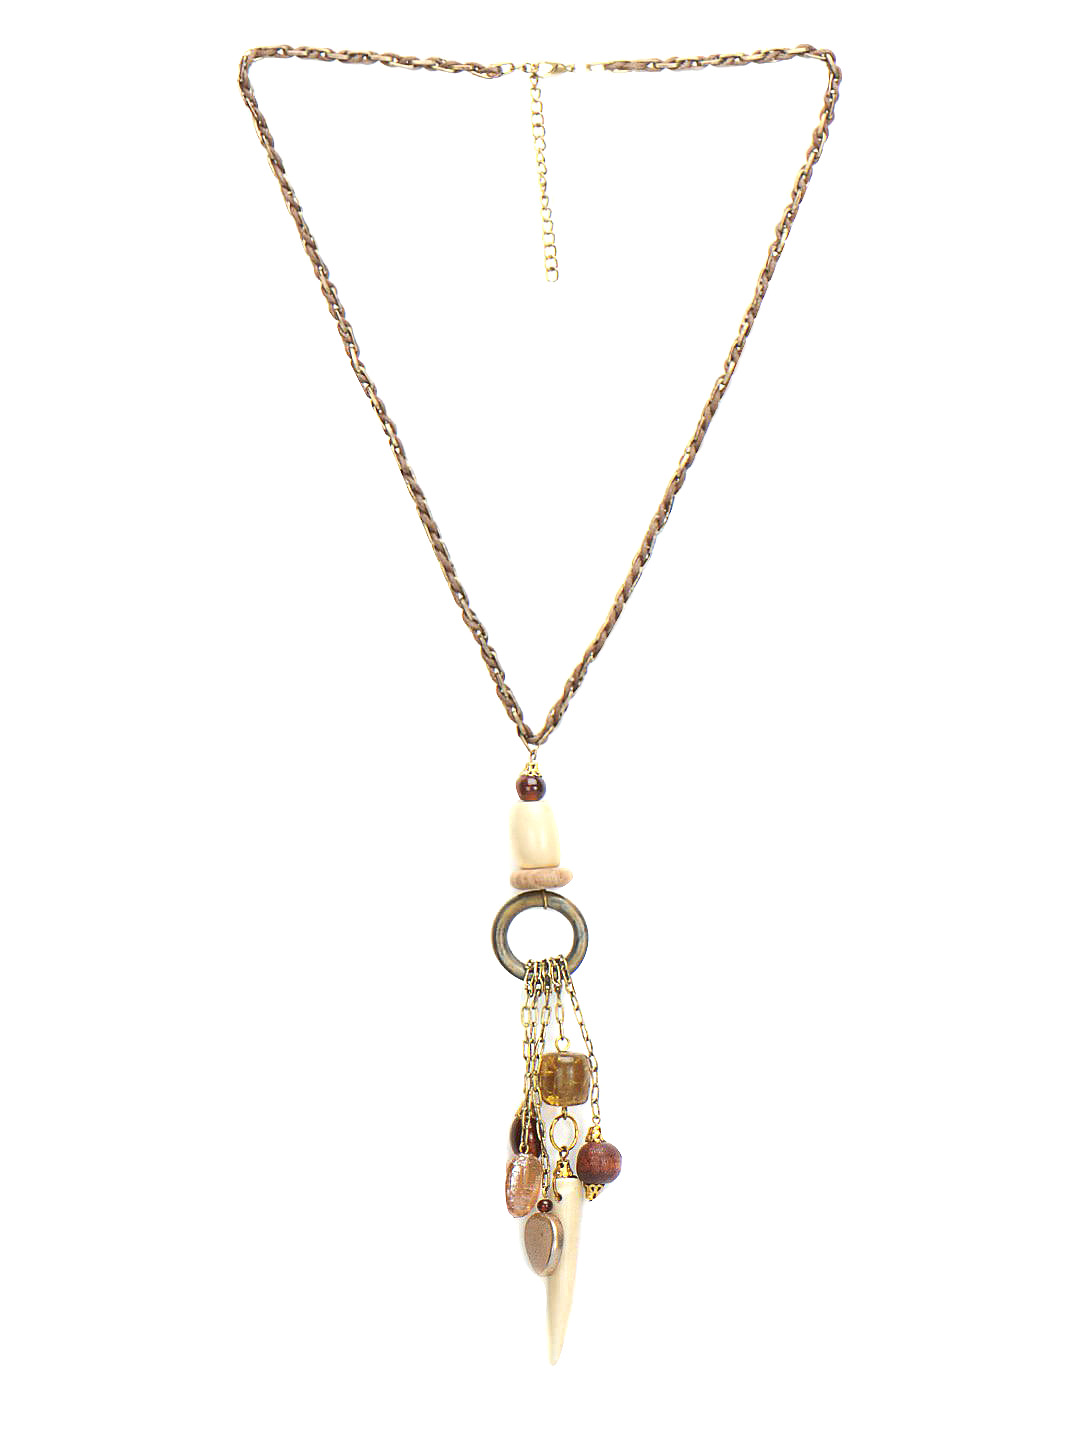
Femella Brown Necklace
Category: Accessories / Jewellery / Necklace and Chains
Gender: Women
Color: Brown
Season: Fall 2012
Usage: Casual